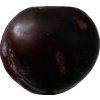
Label: plum